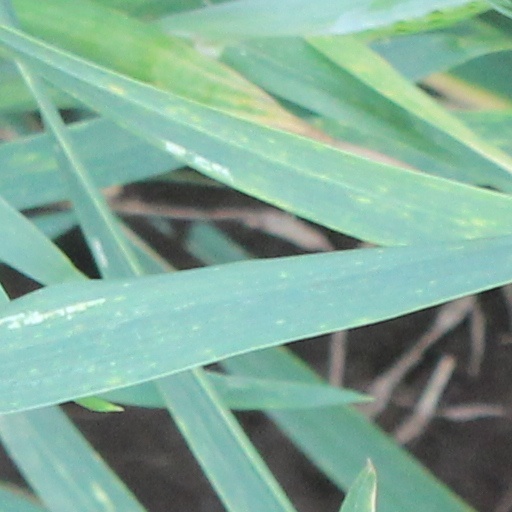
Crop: wheat